Describe the emotion expressed in this image:  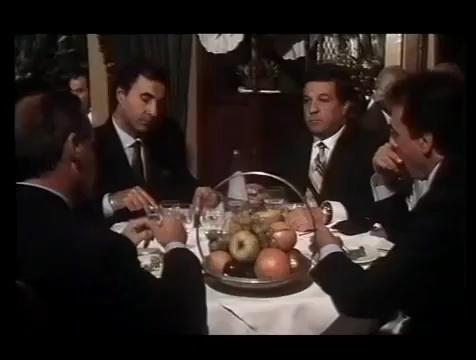
This person displays Fear, valence and arousal with moderate intensity.